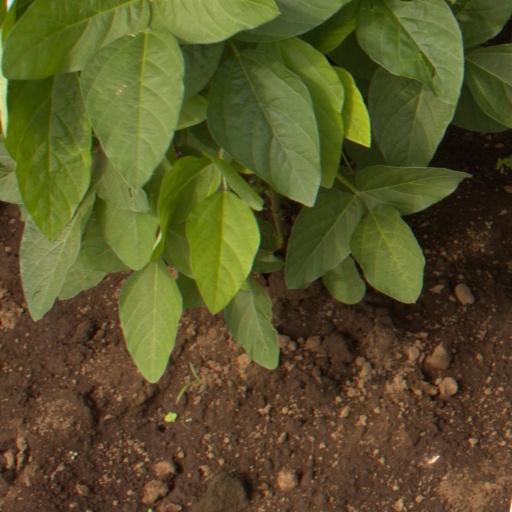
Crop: soybean